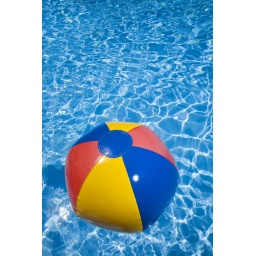
Beach ball in a sparkling blue swimming pool